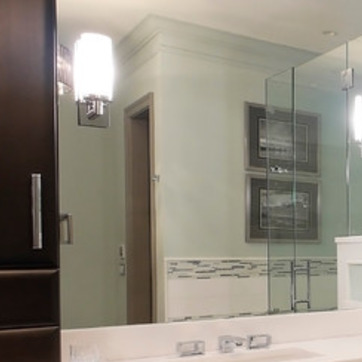
Material: mirror